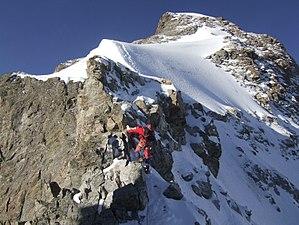
Meije - Pic Oriental - Arête NE
L'escalade mixte ou le mixte est une méthode de progression en escalade qui utilise des crampons et des piolets pour grimper sur un environnement mixte, c'est-à-dire composé de glace et de rocher. Cette technique d'alpinisme est utilisée pour escalader des cascades non continues ou des goulottes en altitude.